1948 American-Australian Scientific Expedition to Arnhem Land

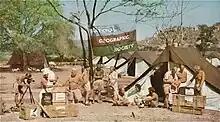
Arnhem Expedition members

Seventeen individuals, both men and women, journeyed across the remote region known as Arnhem Land in northern Australia for nine months. From varying disciplinary perspectives, and under the guidance of expedition leader Charles Mountford, they investigated the Indigenous populations and the environment of Arnhem Land. In addition to an ethnographer, archaeologist, photographer, and filmmaker, the expedition included a botanist, a mammalogist, an ichthyologist, an ornithologist, and a team of medical and nutritional scientists.